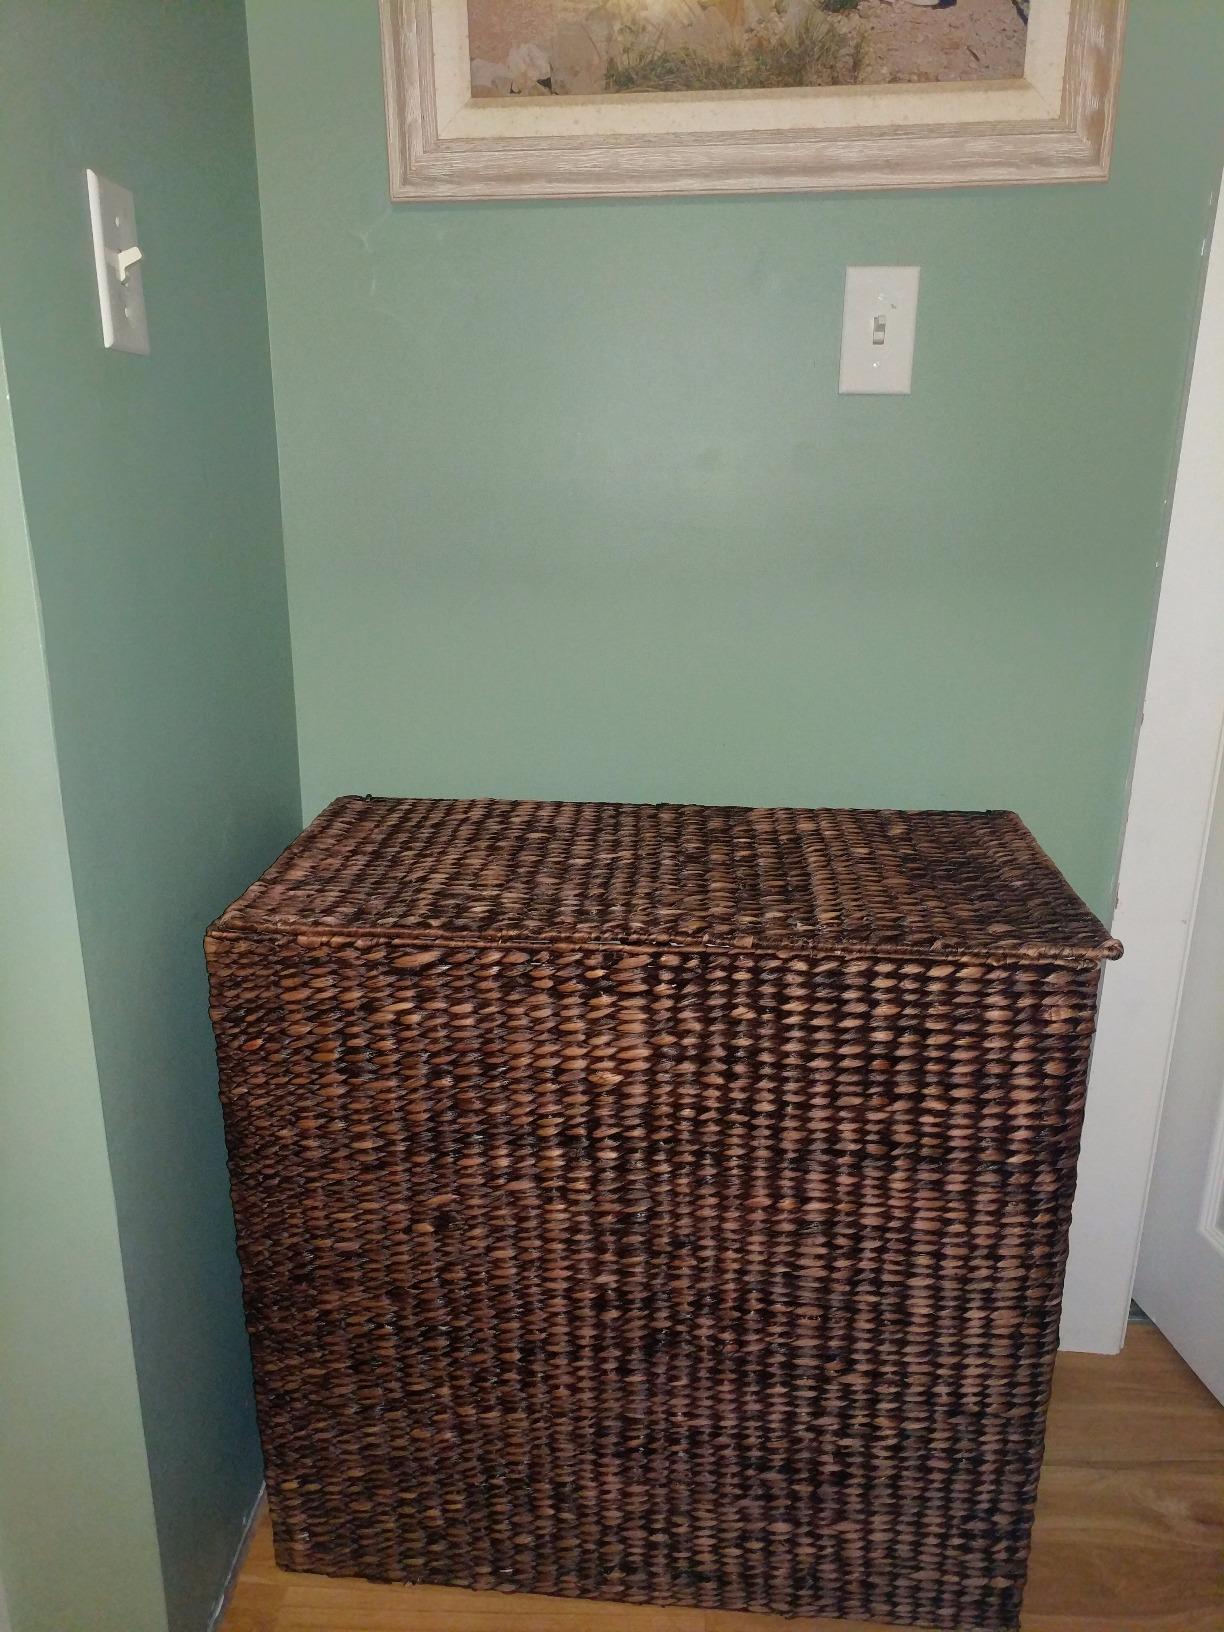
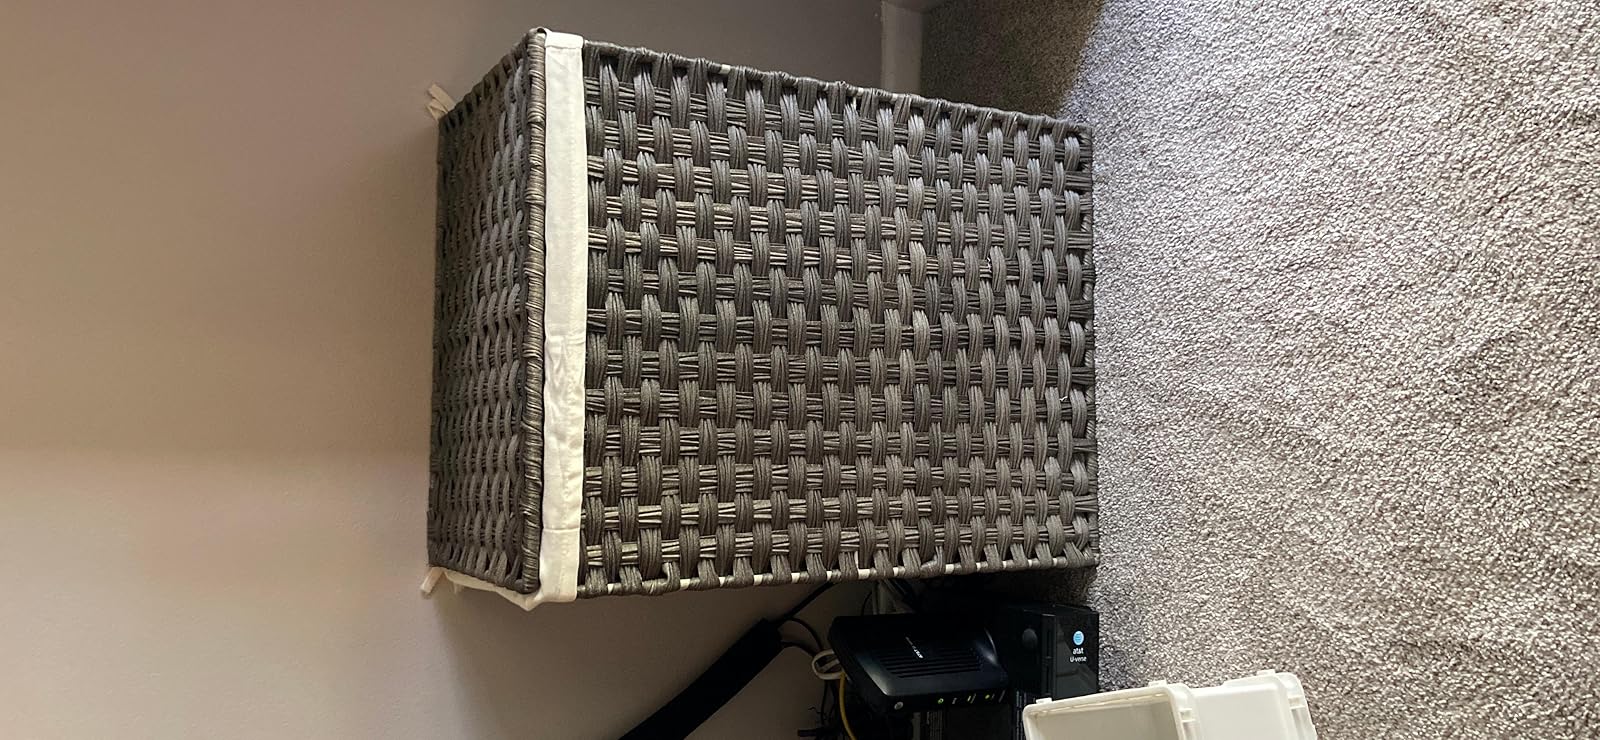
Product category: items_hamper
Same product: no